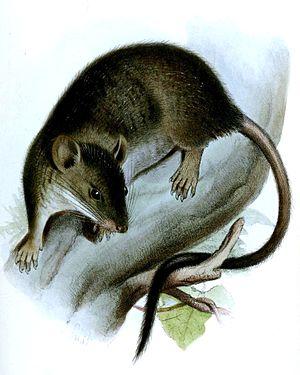
Cette liste commentée recense la mammalofaune en Guyane. Elle répertorie les espèces de mammifères guyanais actuels et celles qui ont été récemment classifiées comme éteintes. Cette liste comporte 250 espèces réparties en douze ordres et 43 familles, dont quatre sont « en danger », sept sont « vulnérables », cinq sont « quasi menacées » et 27 ont des « données insuffisantes » pour être classées.